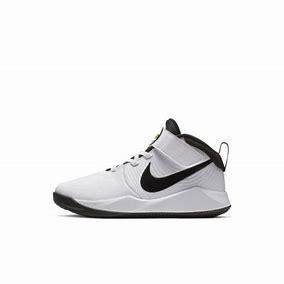
Brand: Nike
Model: Team Hustle D 9